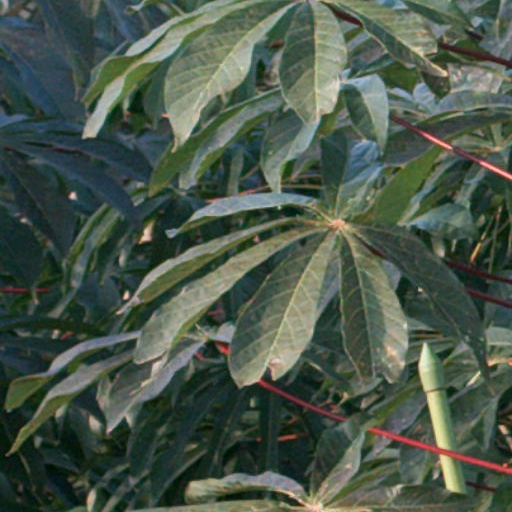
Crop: cassava